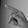
ASL letter: P